Synthetic diamond

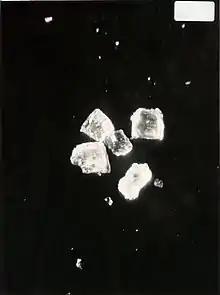
First synthetic diamonds by ASEA 1953

The first known (but initially not reported) diamond synthesis was achieved on February 16, 1953, in Stockholm by ASEA (Allmänna Svenska Elektriska Aktiebolaget), Sweden's major electrical equipment manufacturing company. Starting in 1942, ASEA employed a team of five scientists and engineers as part of a top-secret diamond-making project code-named QUINTUS. The team used a bulky split-sphere apparatus designed by Baltzar von Platen and Anders Kämpe. Pressure was maintained within the device at an estimated and a temperature of for an hour. A few small diamonds were produced, but not of gem quality or size.